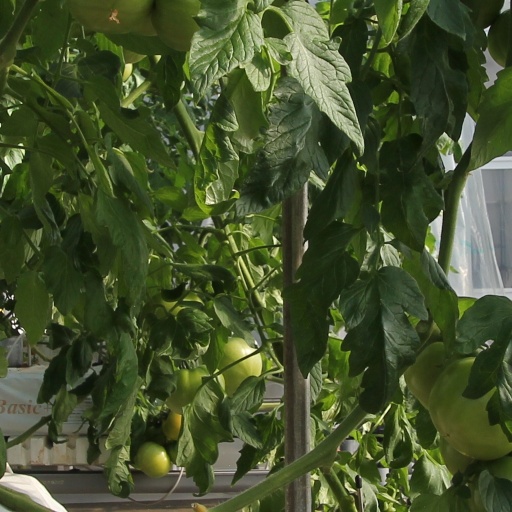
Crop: tomato